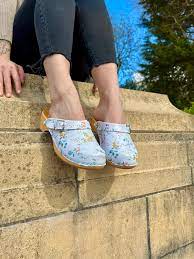
Label: Clog